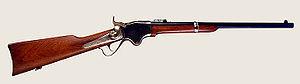
Le Spencer est un fusil militaire nord-américain conçu en 1860. Il associe des innovations radicales pour l'époque : un chargement par la culasse et un système de rechargement rapide à répétition manuelle par levier de sous-garde. La réserve de sept cartouches métalliques est contenue dans un magasin tubulaire logé dans la crosse.